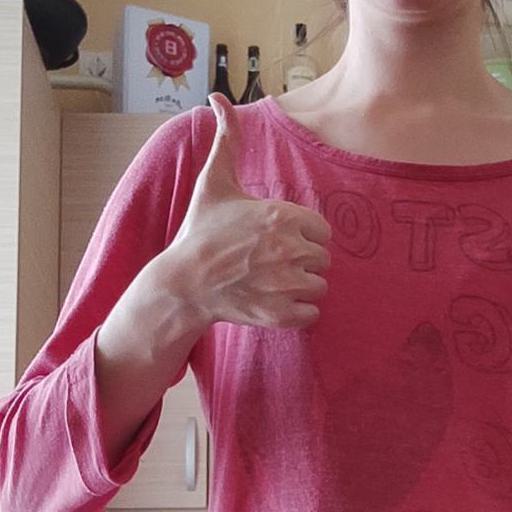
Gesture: like